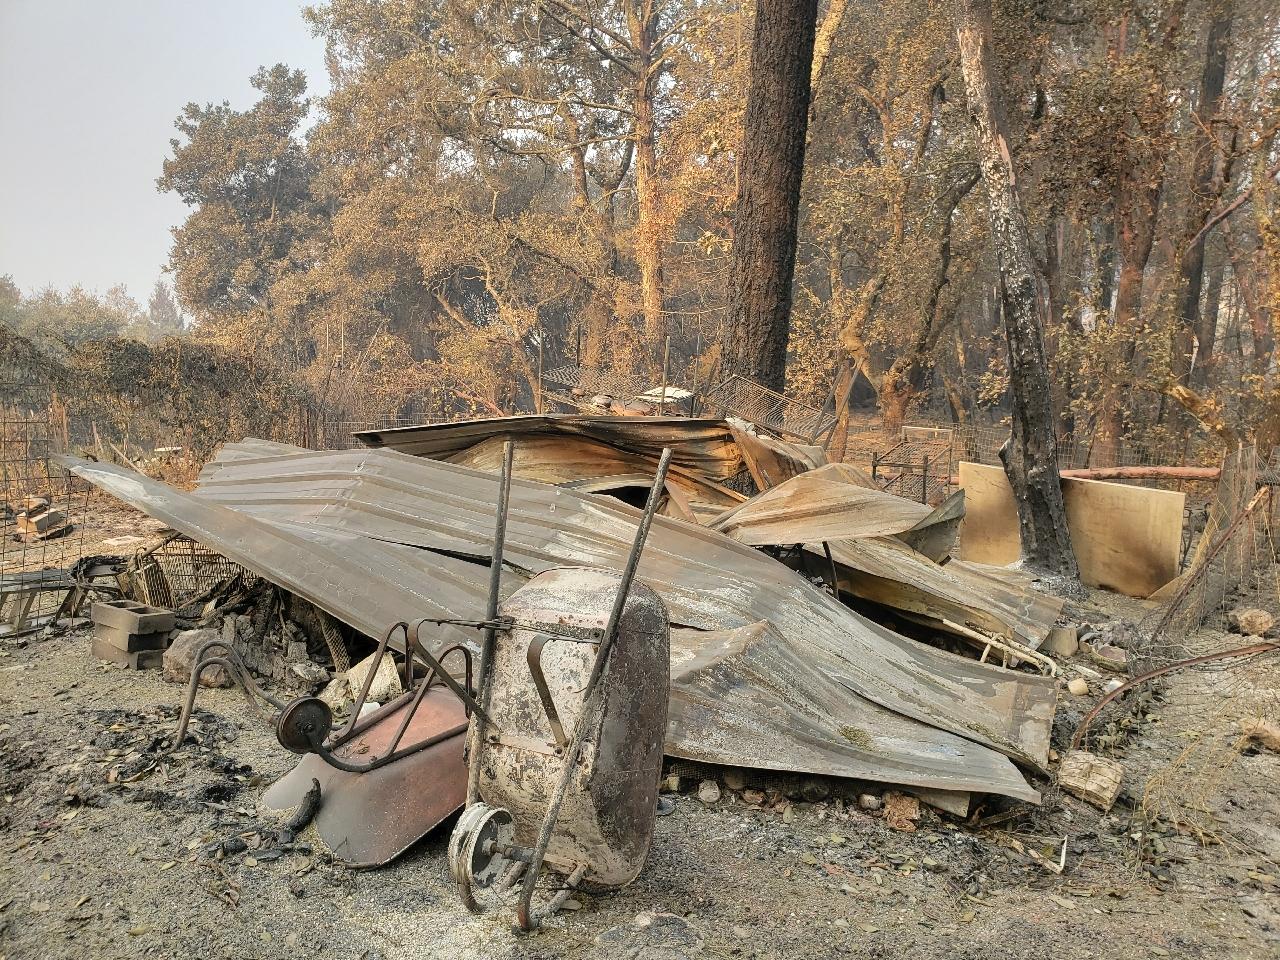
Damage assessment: destroyed